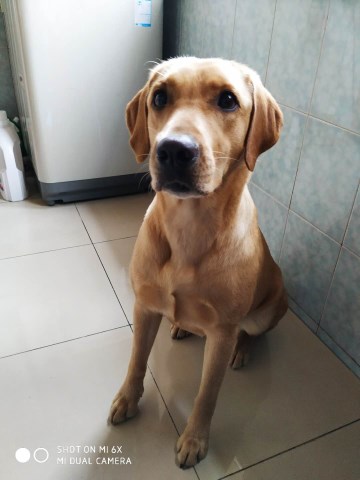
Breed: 3580-n000122-Labrador_retriever